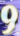
Number: 9